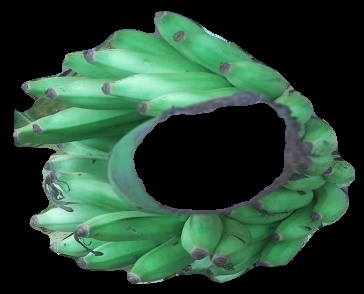
Variety: elakki-bale
Grade: grade1